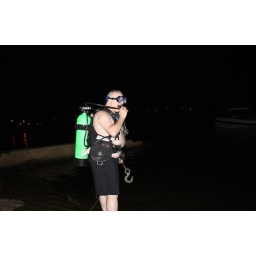
Divers going in to the Ohio River to recover a truck and boat trailer.